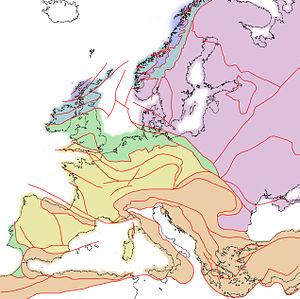
La géologie de l'Europe est caractérisée par la grande diversité de ses roches et de ses structures, entre des bassins sédimentaires, des chaînes de montagnes récentes, des vestiges d'anciennes chaînes et des zones volcaniques actives. La géodynamique du territoire européen présente une large palette entre des bassins de sédimentation, des zones de marges actives, de marges passives, de points chauds, d'érosion et d'orogenèse.